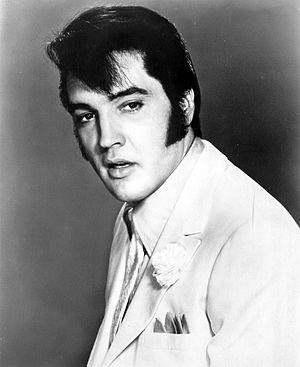
Elvis Aaron Presley [ˈɛlvɪs ˈɛɹən ˈpɹɛsli] est un chanteur et acteur américain né le 8 janvier 1935 à Tupelo, dans le Mississippi, et mort le 16 août 1977 à Memphis, dans le Tennessee. Surnommé The King, il est l'une des icônes culturelles majeures du XXᵉ siècle.